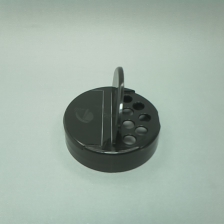
Color: black
Cap type: dual flip-top cap